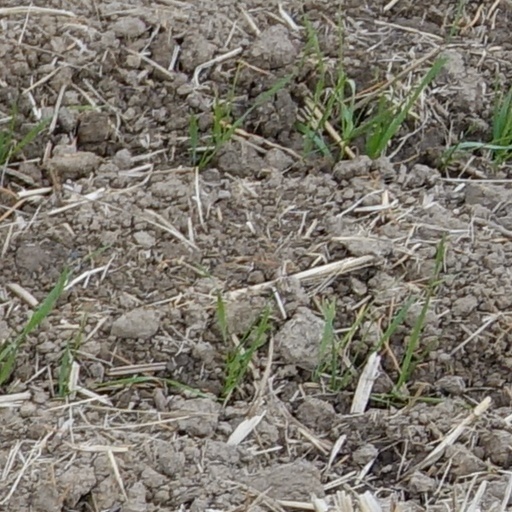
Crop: wheat